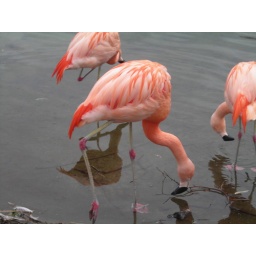
red flamingos look for meal in the water